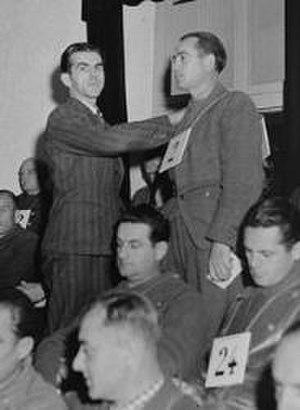
Friedrich Wilhelm Ruppert est un soldat SS chargé des exécutions au camp de concentration de Dachau. Il était, avec d'autres, responsable des exécutions des agents britanniques du SOE, Noor Inayat Khan, Madeleine Damerment, Eliane Plewman et Yolande Beekman.